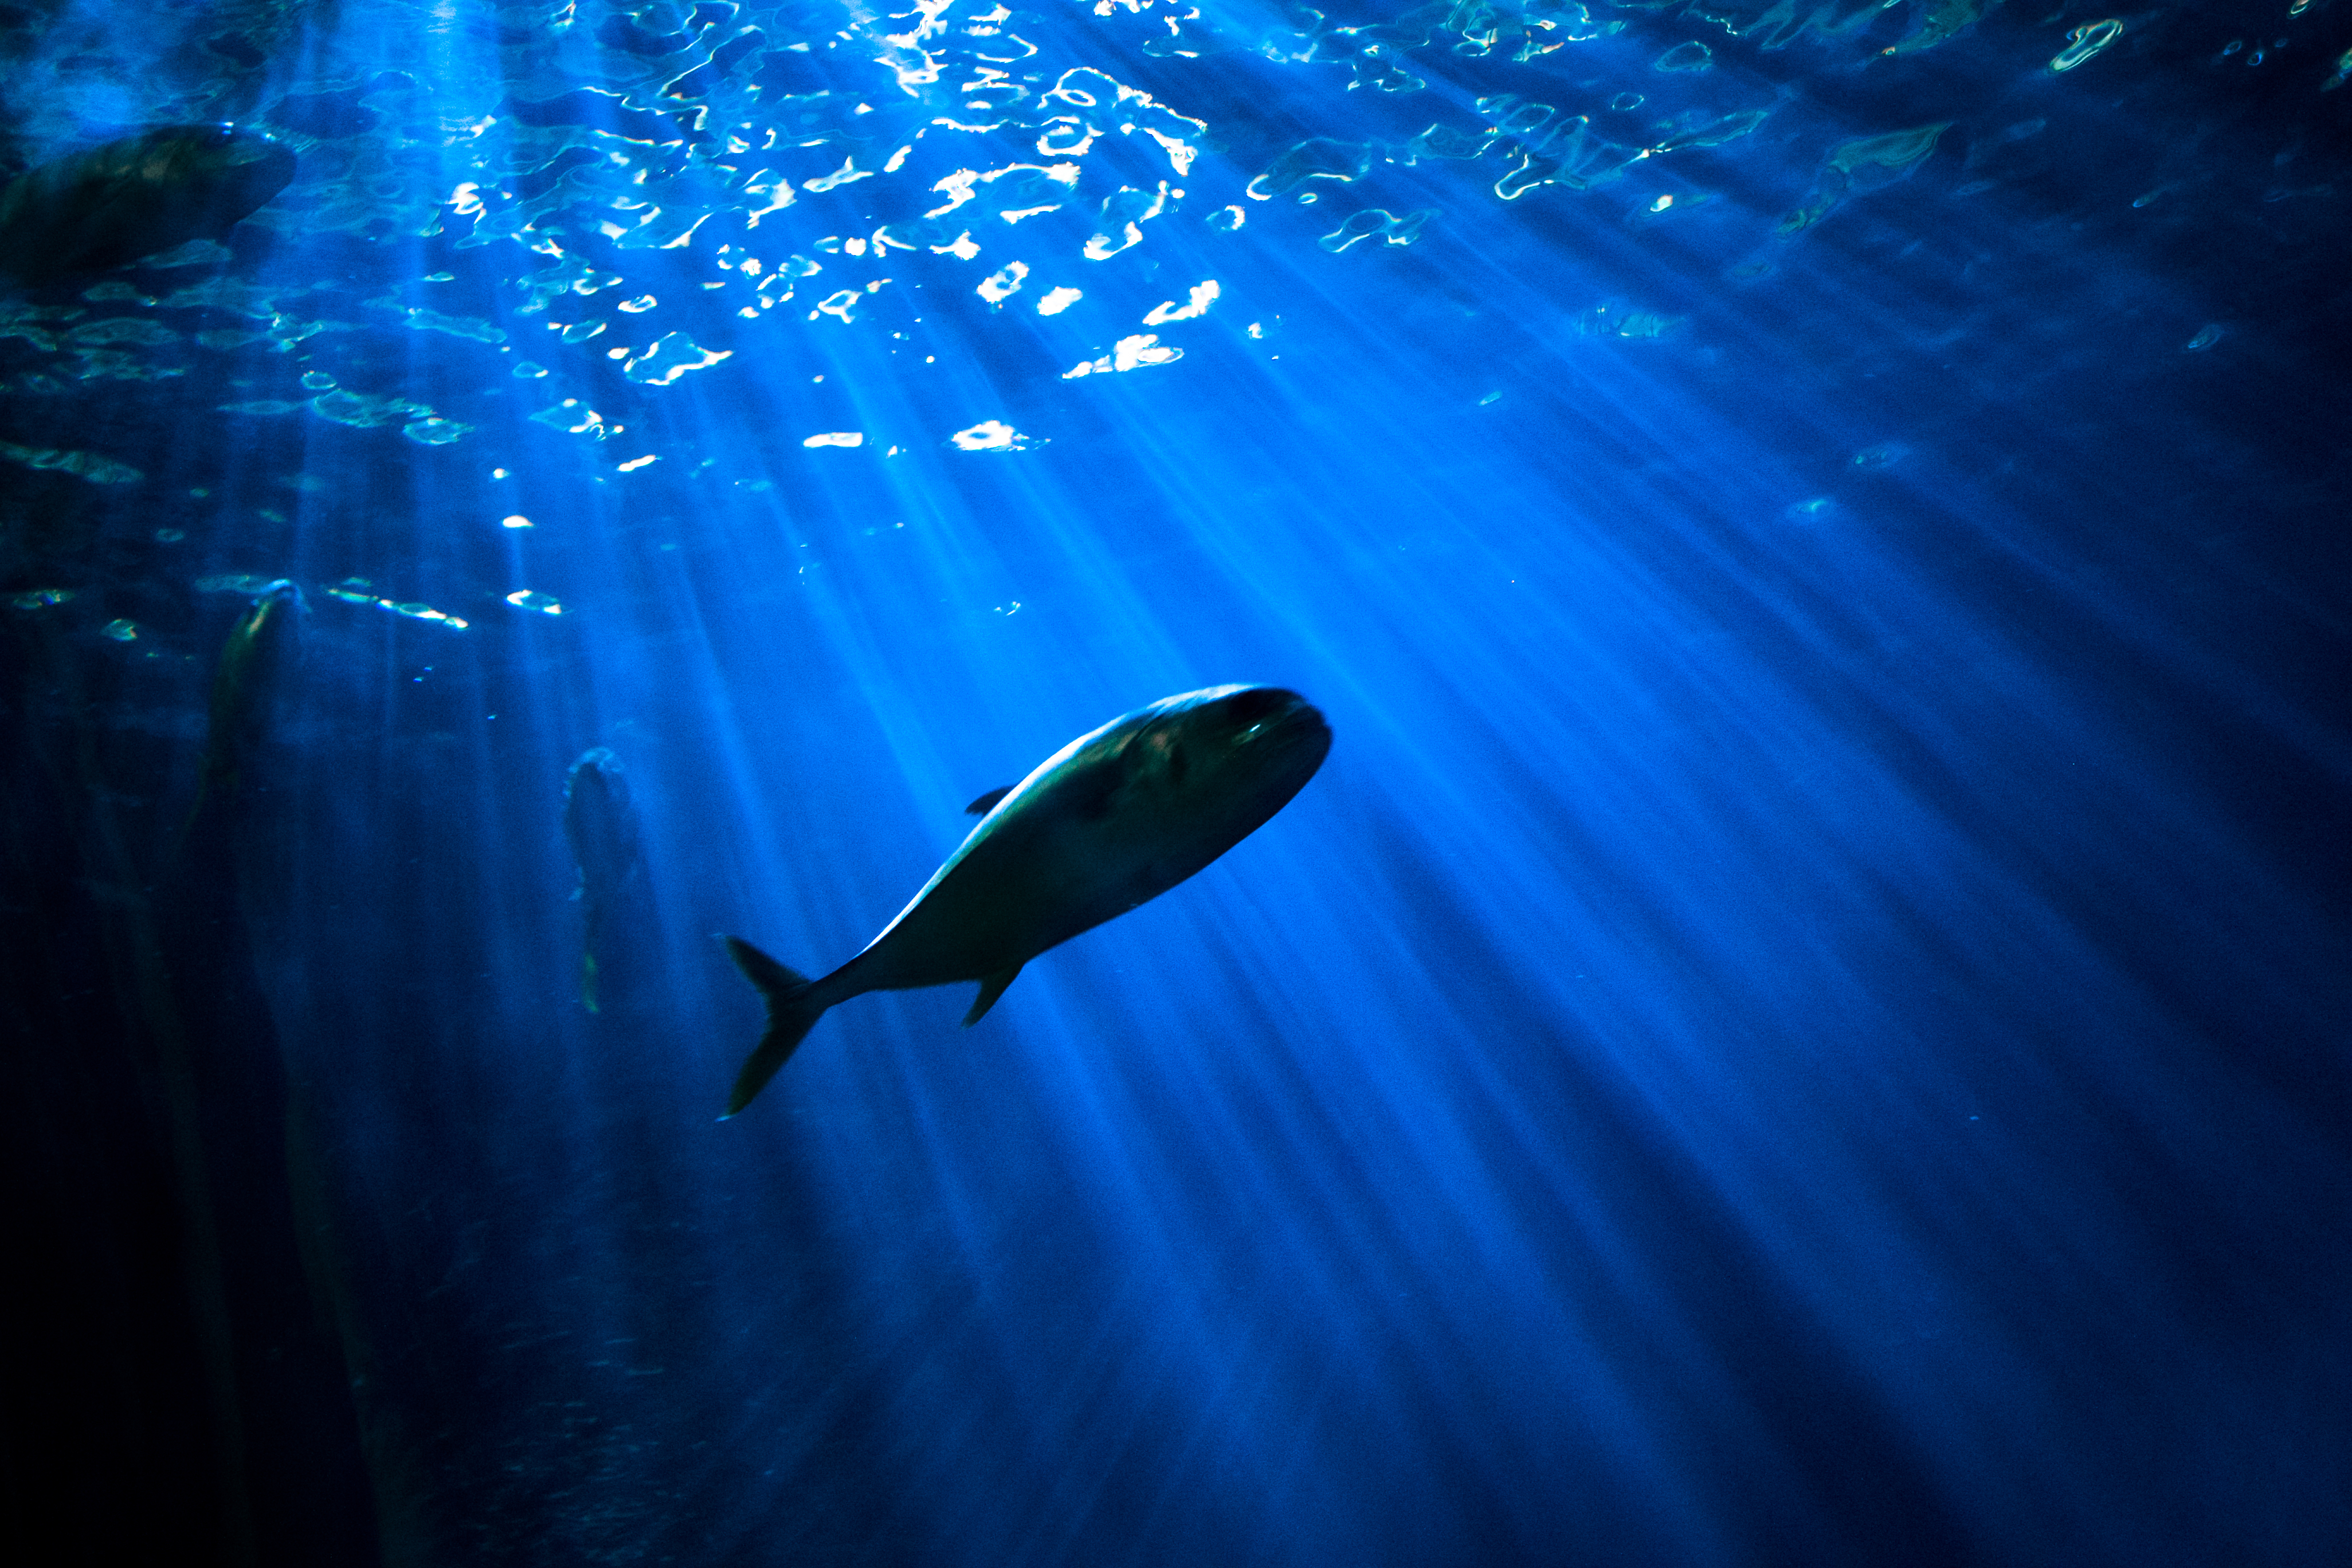
light, night, sunlight, underwater, reflection, darkness, blue, outer space, atmosphere of earth, computer wallpaper